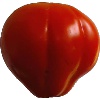
Label: Tomato 1